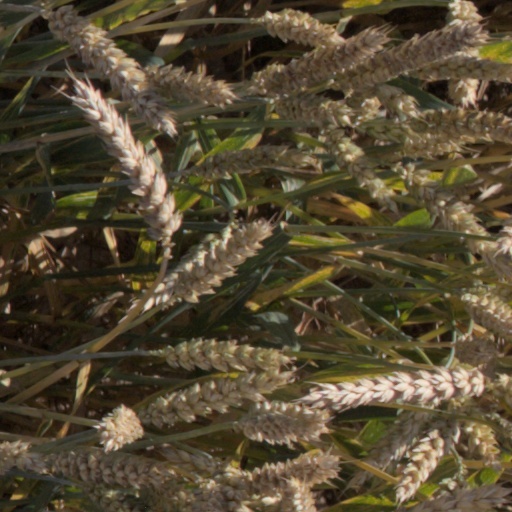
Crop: wheat